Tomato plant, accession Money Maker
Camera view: horizontal (90 deg, fisheye); turntable rotation: 0 degrees
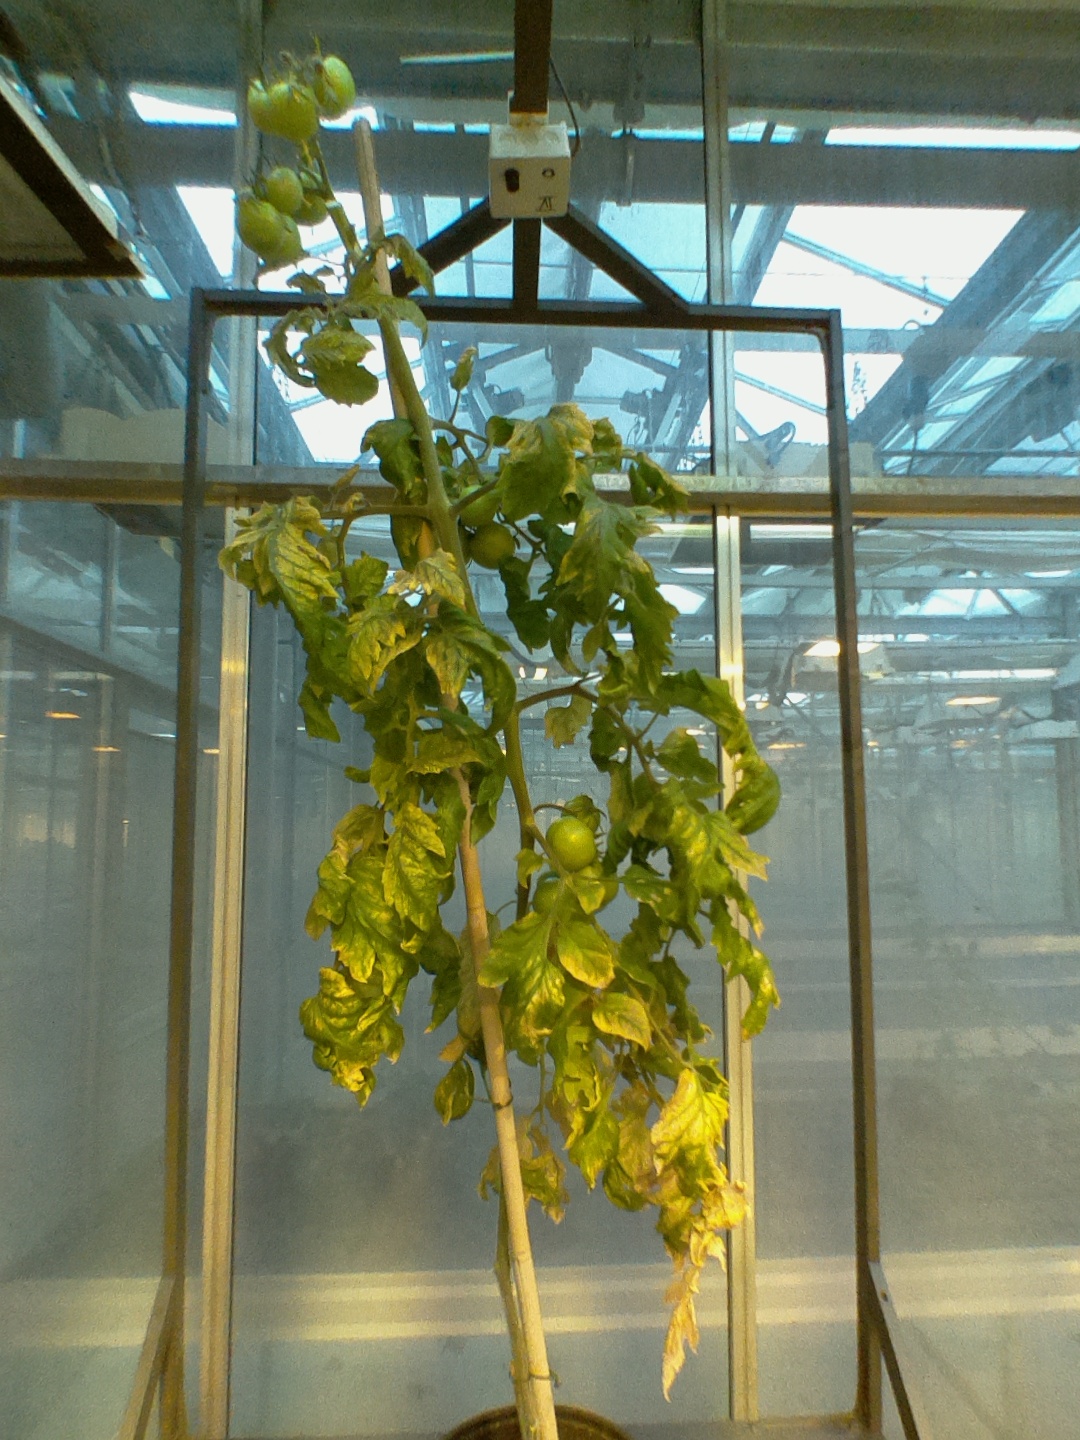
BBCH growth stage 80: fruits start showing typical ripe color (orange -> red)